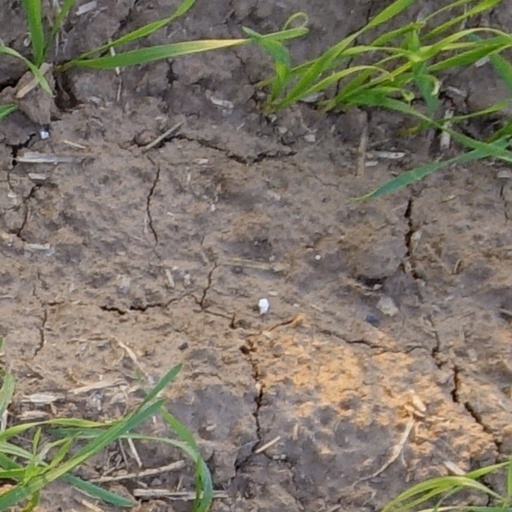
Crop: wheat